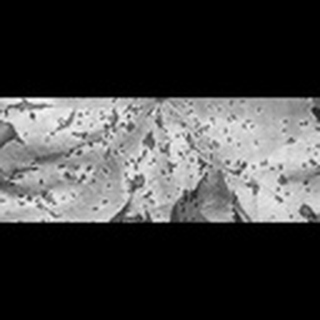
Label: cotton_bacterial_blight